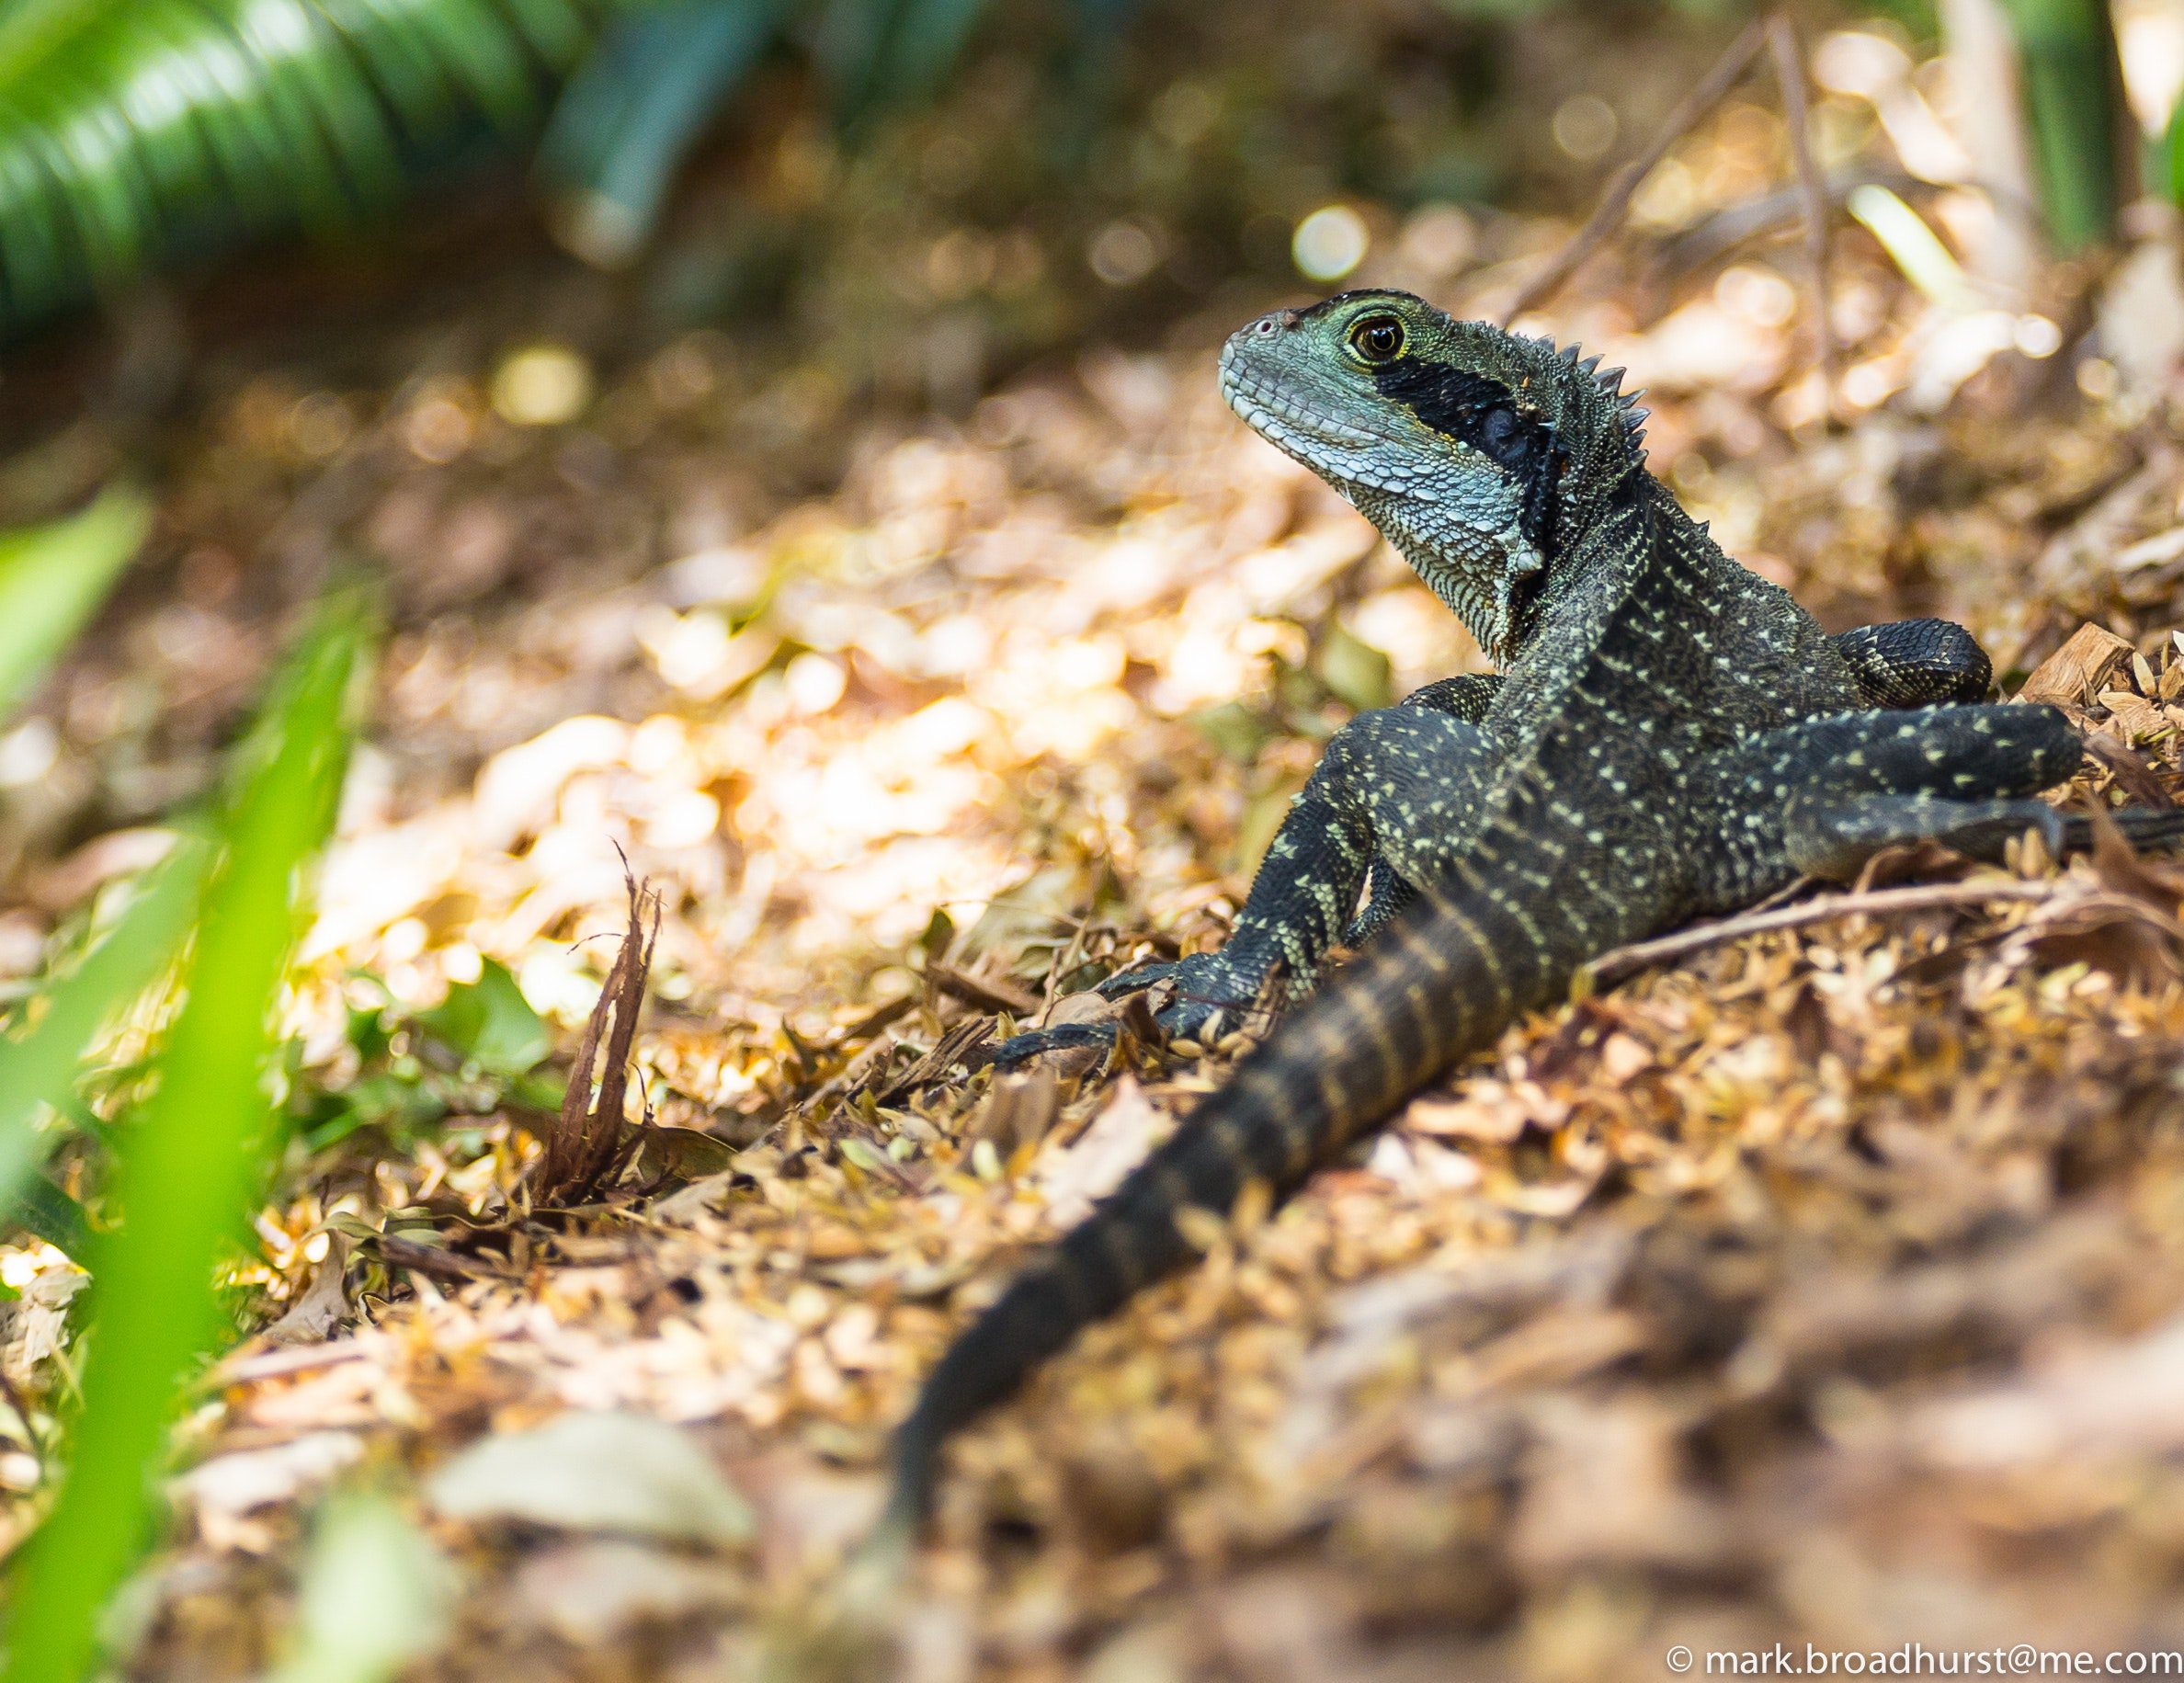
reptile, vertebrate, terrestrial animal, scaled reptile, lizard, wall lizard, adaptation, agama, dragon lizard, organism, whiptail, plant, monitor lizard, wildlife